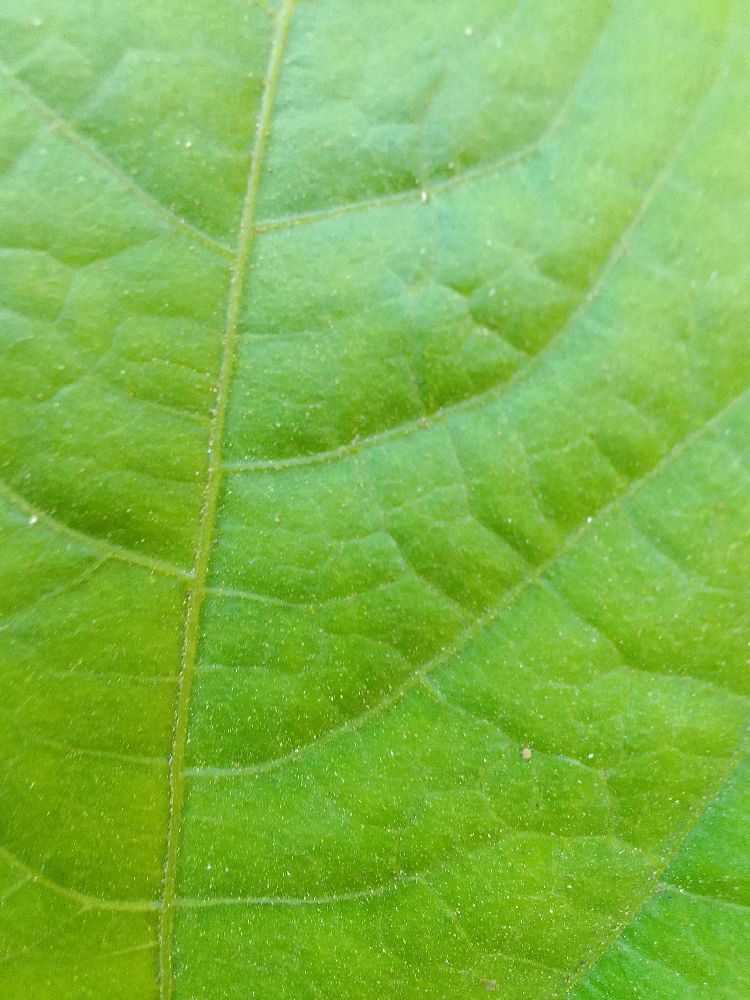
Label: healthy